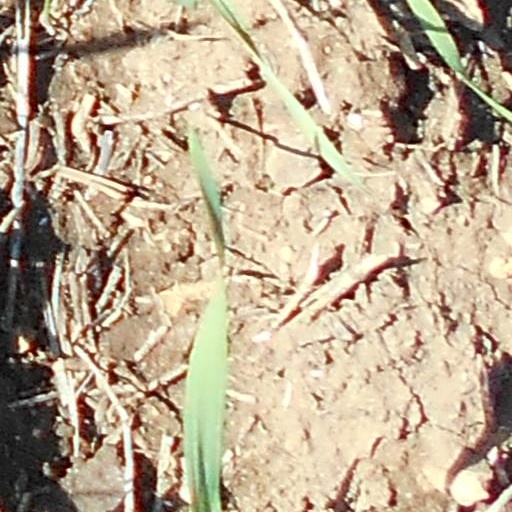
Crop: wheat